Embodied design

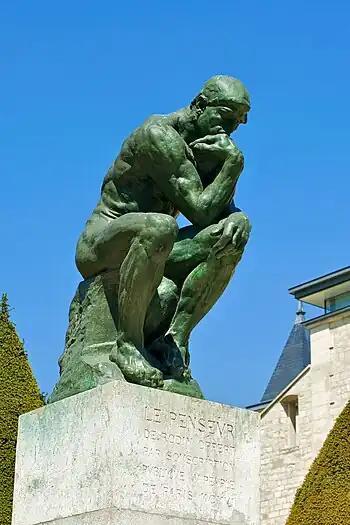
"What makes my Thinker think is that he thinks not only with his brain, with his knitted brow, his distended nostrils and compressed lips, but with every muscle of his arms, back and legs, with his clenched fists and gripping toes." - Auguste Rodin, sculptor of "The Thinker"

Embodied design grows from the idea of embodied cognition: that the actions of the body can play a role in the development of thought and ideas. Embodied design brings mathematics to life; studying the effects of the body on the mind, researchers learn how to design objects and activities for learning. Embodiment is an aspect of pattern recognition in all fields of human endeavor.